Stalybridge

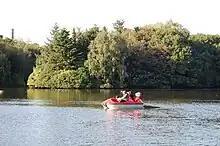
Boating lake at Stamford Park

The town's two parks are the main open spaces in the town centre. Cheetham Park was opened in June 1932 to a crowd of 15,000 people. The park was left to the town under the will of John Frederick Cheetham along with his house, Eastwood, and his collection of paintings, which now form part of the Astley Cheetham Art Gallery collection. The park is landscaped informally with large areas of woodland. Adjacent to Cheetham's Park lies the Eastwood Nature Reserve. Eastwood was one of the first reserves to be owned by the RSPB. It is managed by Cheshire Wildlife Trust. The reserve is a cut-over, lowland, raised mire SSSI, surrounded by a woodland fringe. Characteristic bog plants include sphagnum mosses, cotton grass and cross-leaved heath. Nine species of dragonfly and damselfly have been recorded on the reserve, along with the green hairstreak butterfly. The steep-sided broad-leaved woodland is bisected by Acres Brook and contains several old mill ponds. The geology is shale and sandstone, with a rich variety of plants and animals typical of woodland habitat on an acid soil. Access is from the A6018 Mottram Road. Car parking is available in Stalybridge Celtic FC's car park. The reserve occupies .